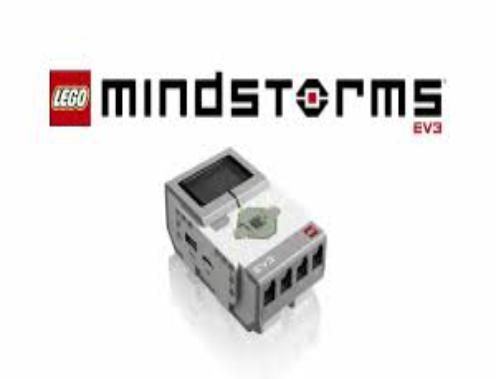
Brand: lego mindstorms
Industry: Leisure